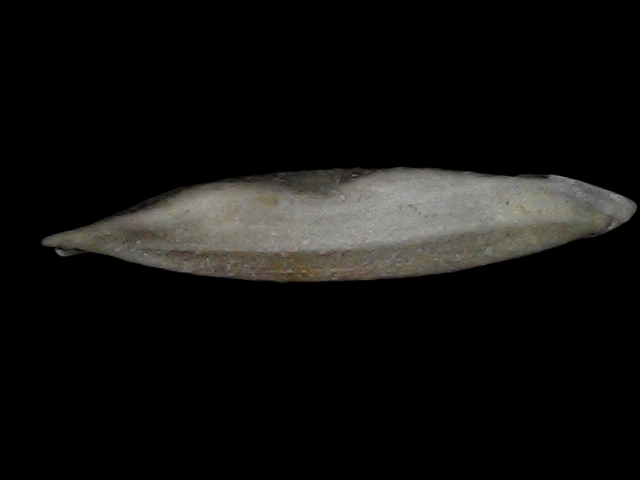
Rice variety: Bd57